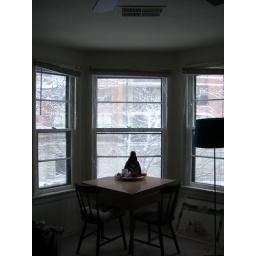
Bay windows in dining/living room area. To the right of the kitchen